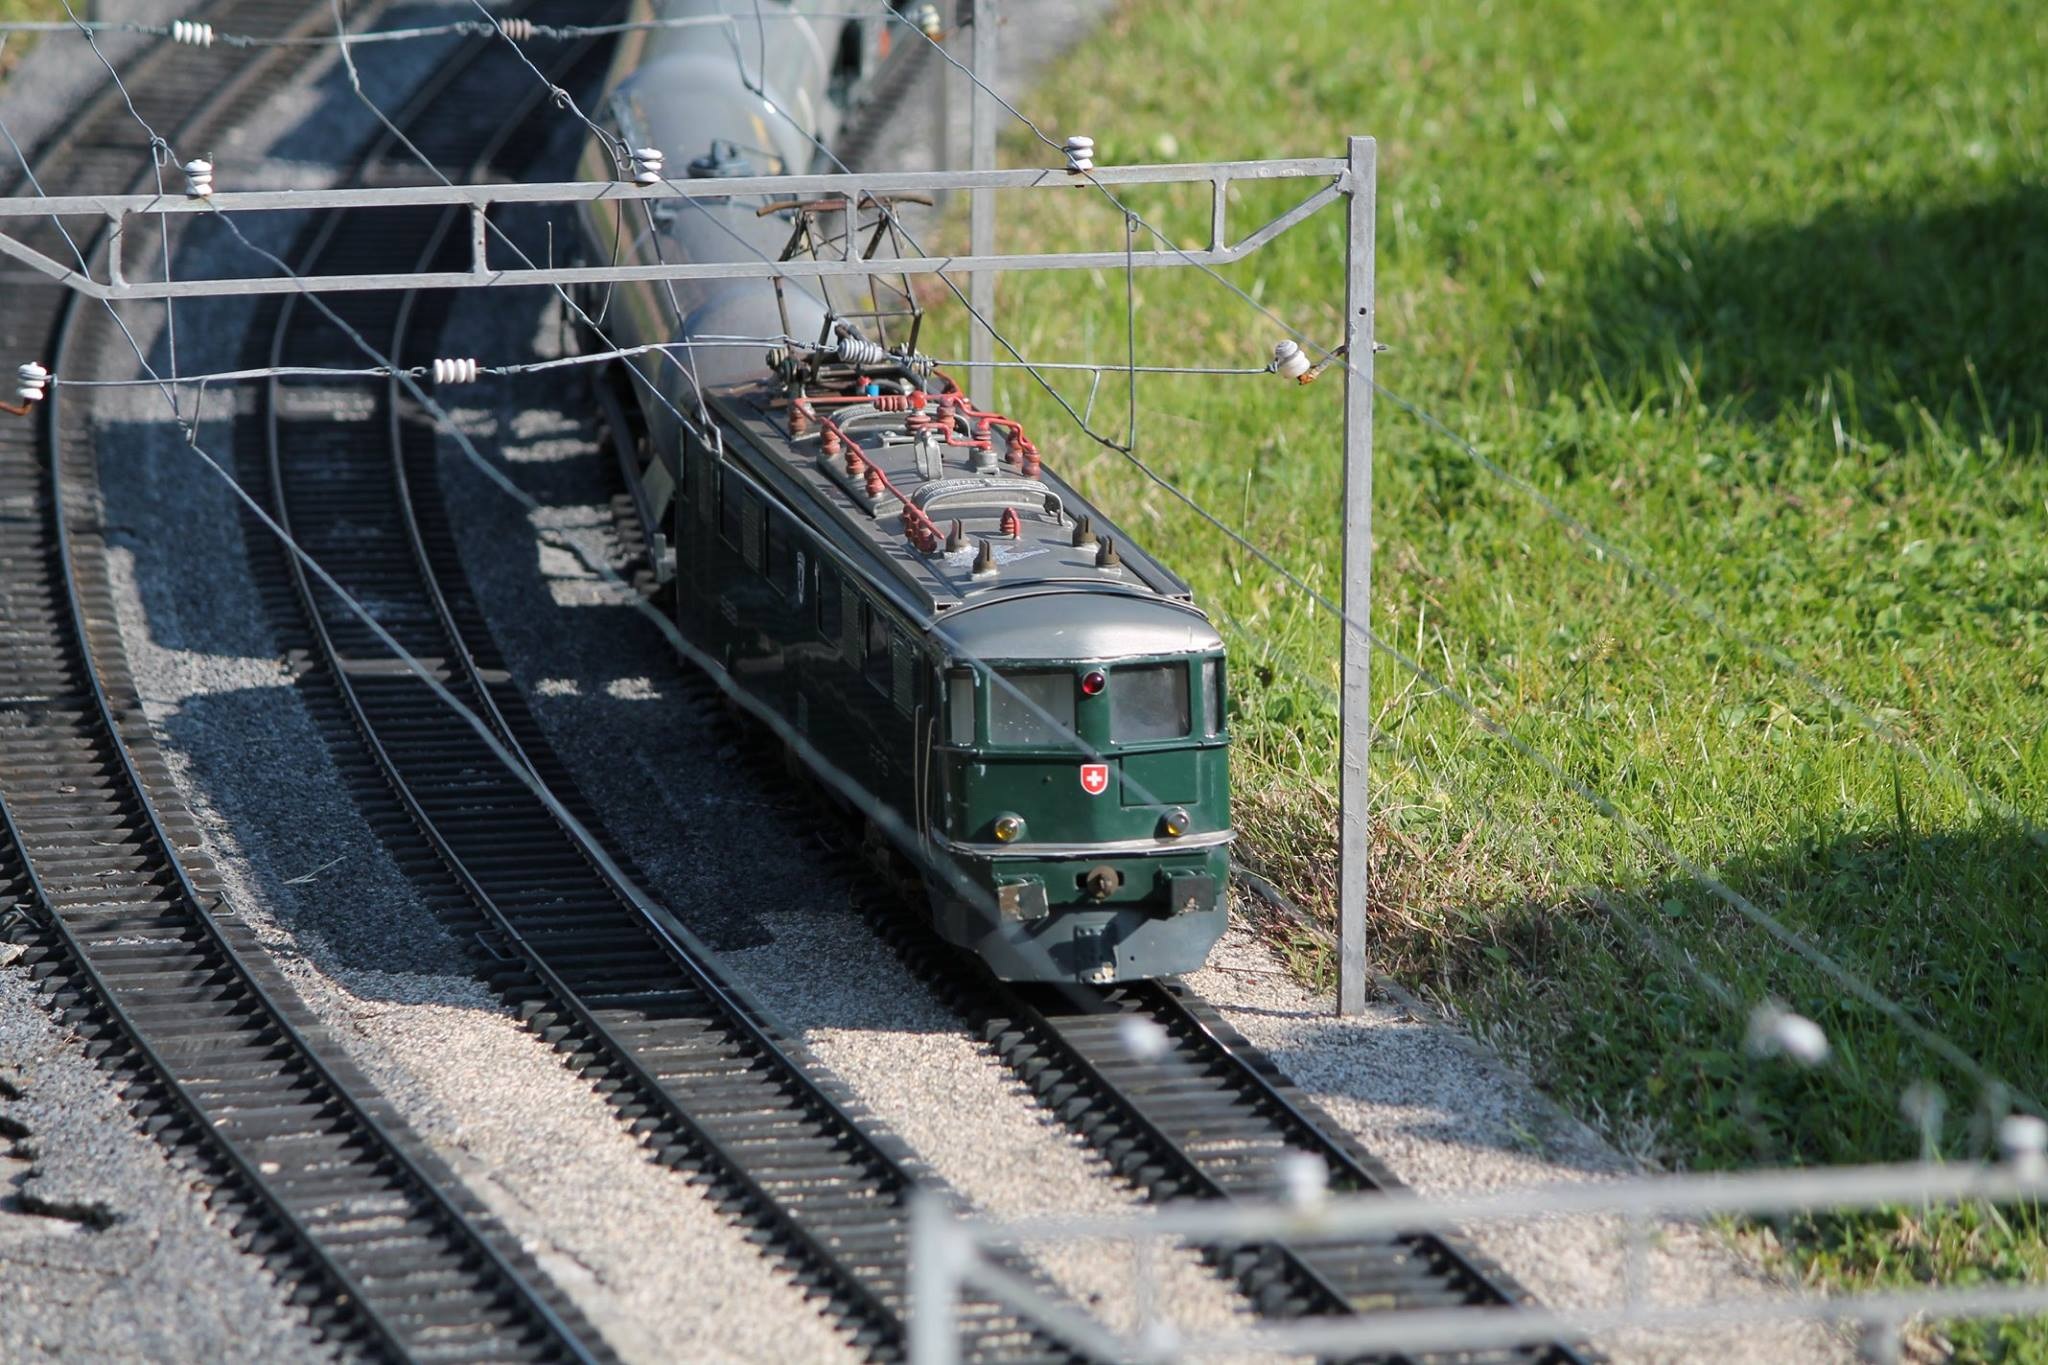
track, train, transport, model, vehicle, locomotive, switzerland, rail transport, swissminiatur, melide, rolling stock, railroad car, high speed rail